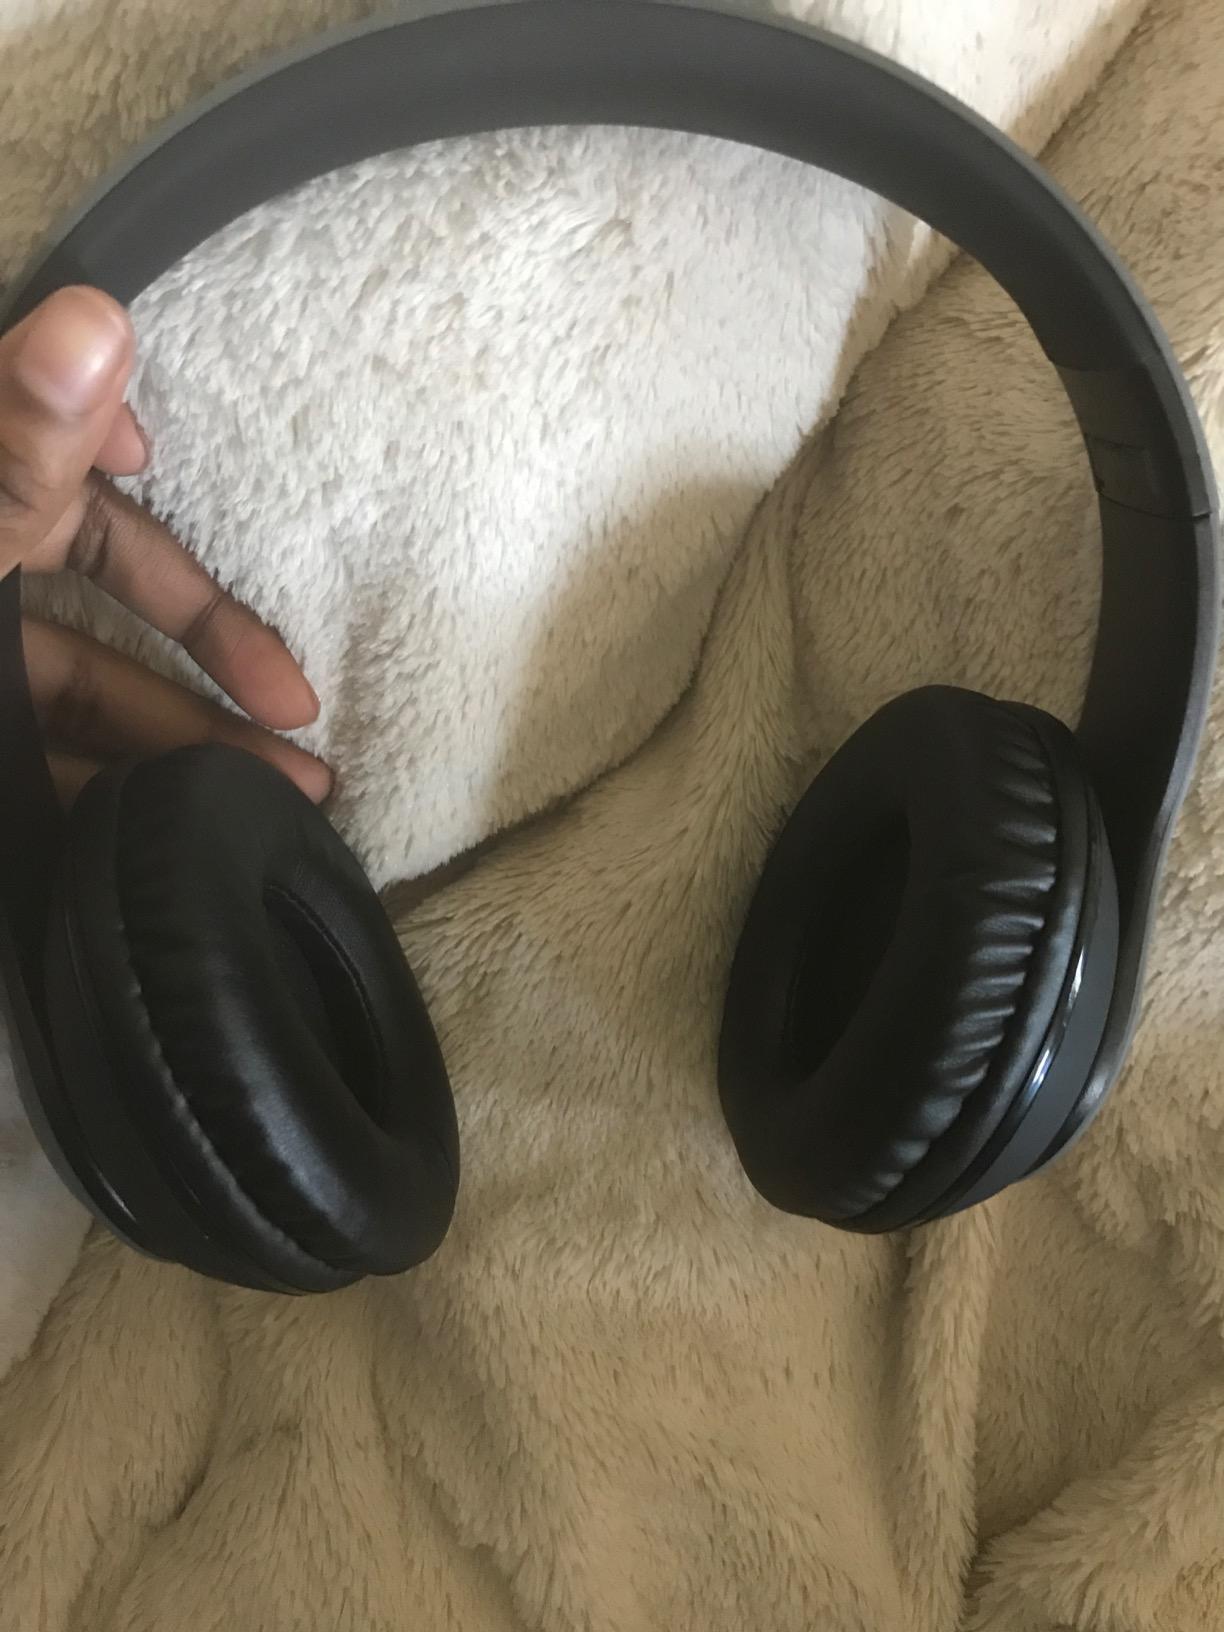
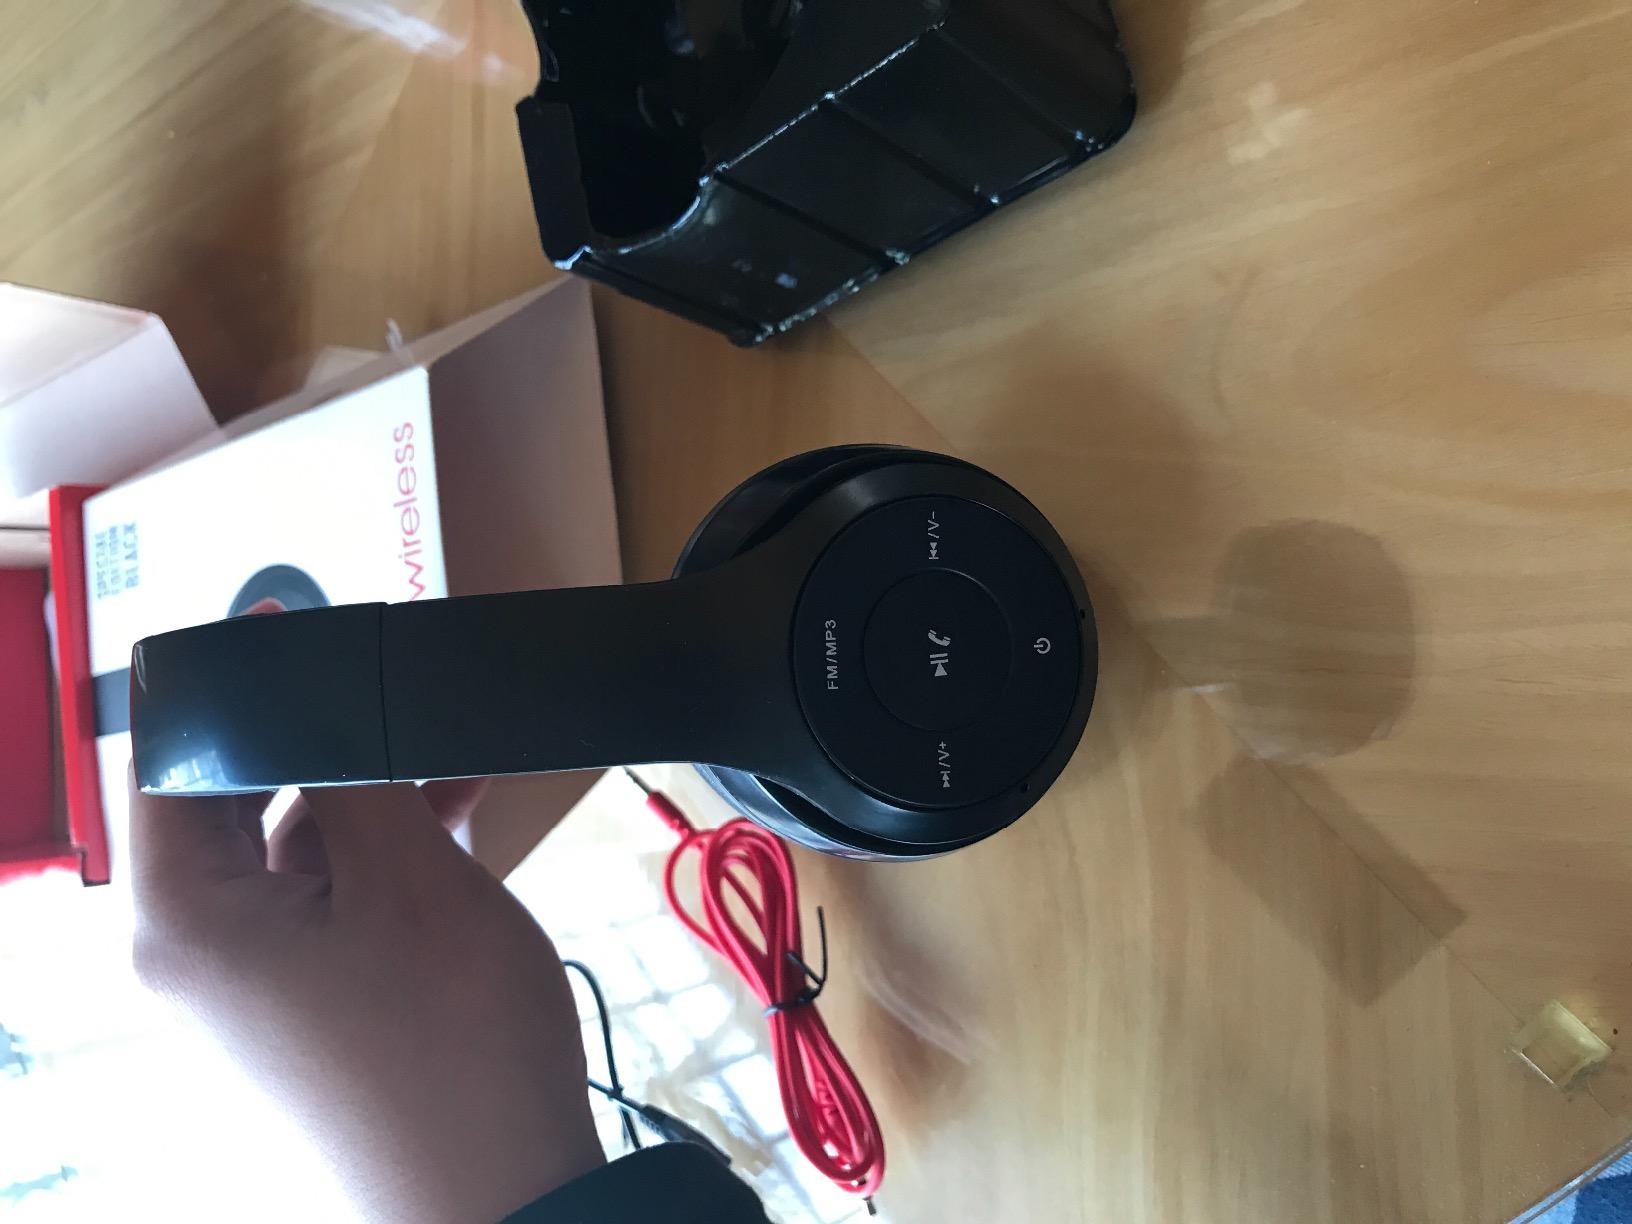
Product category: headphones
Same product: no